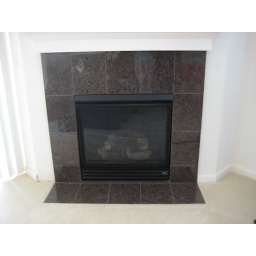
Previous tile was the same as the kitchen floor ceramic tile. New tile is granite in Labrador Antique.